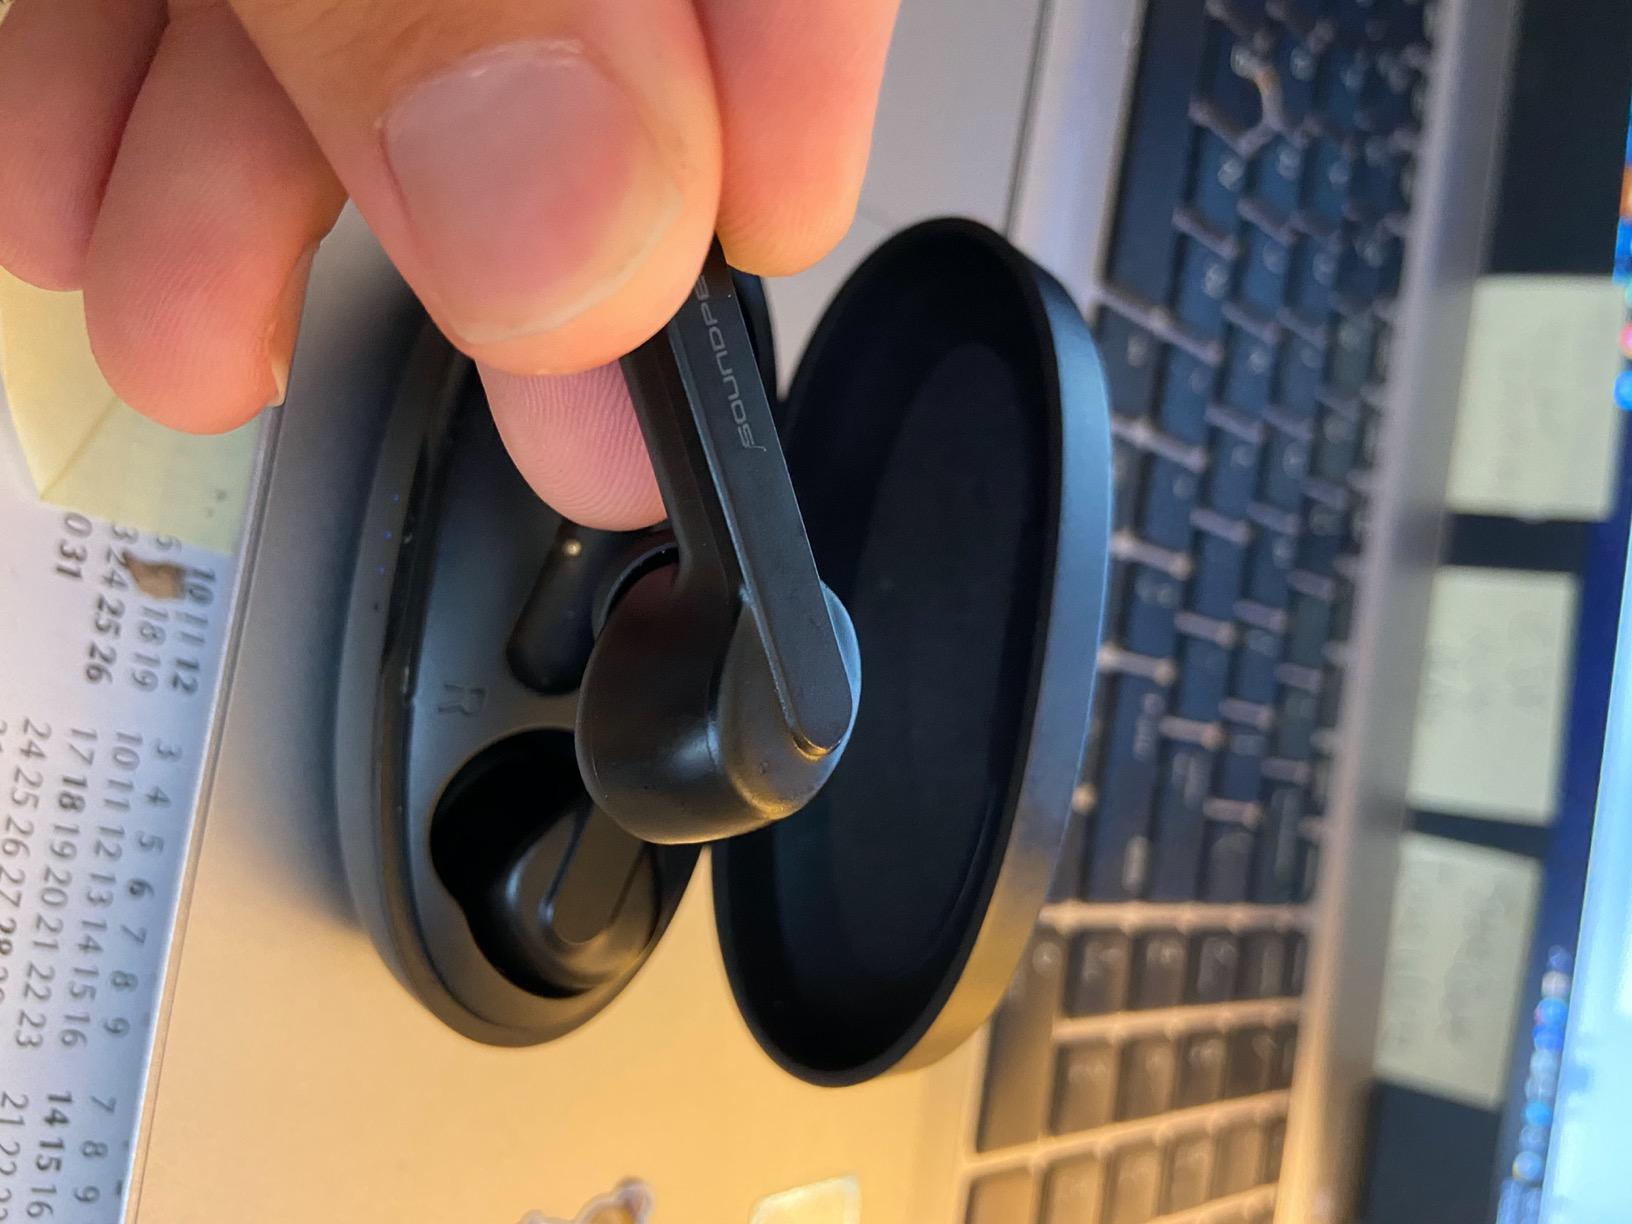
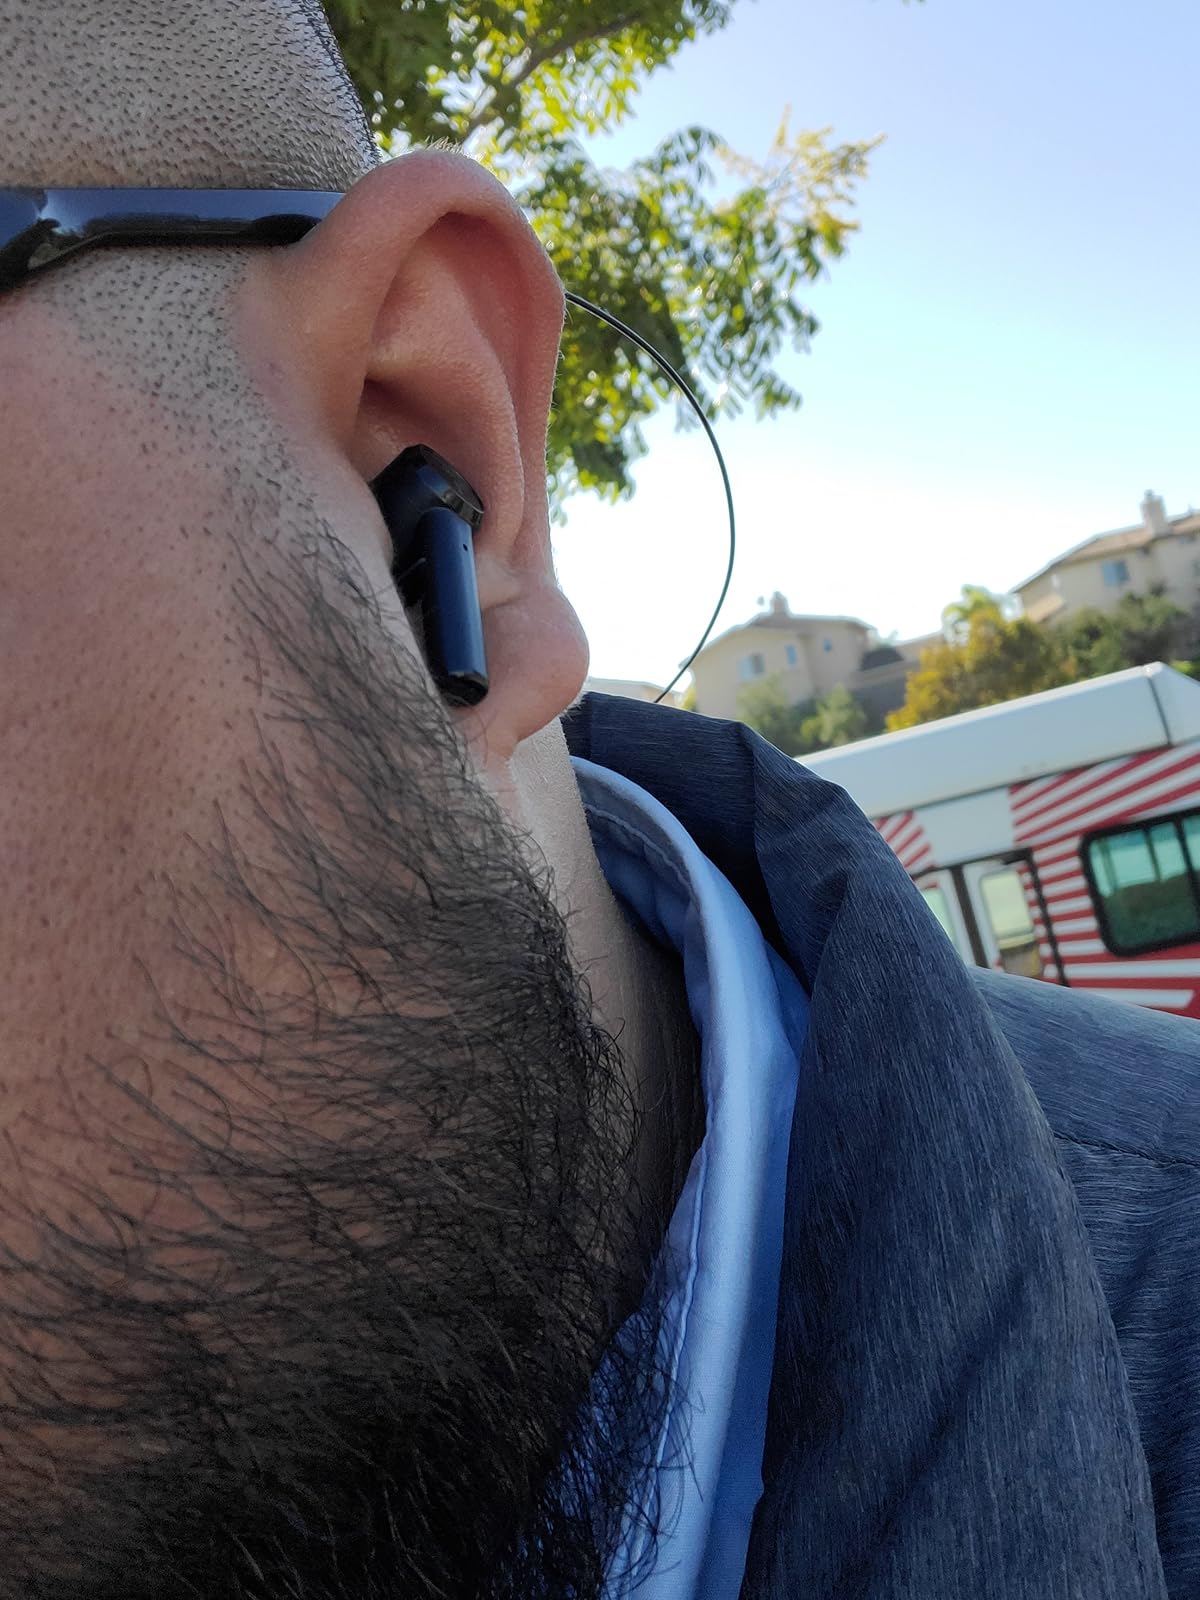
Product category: earbuds
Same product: no